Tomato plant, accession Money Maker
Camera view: tilt-top (135 deg); turntable rotation: 120 degrees
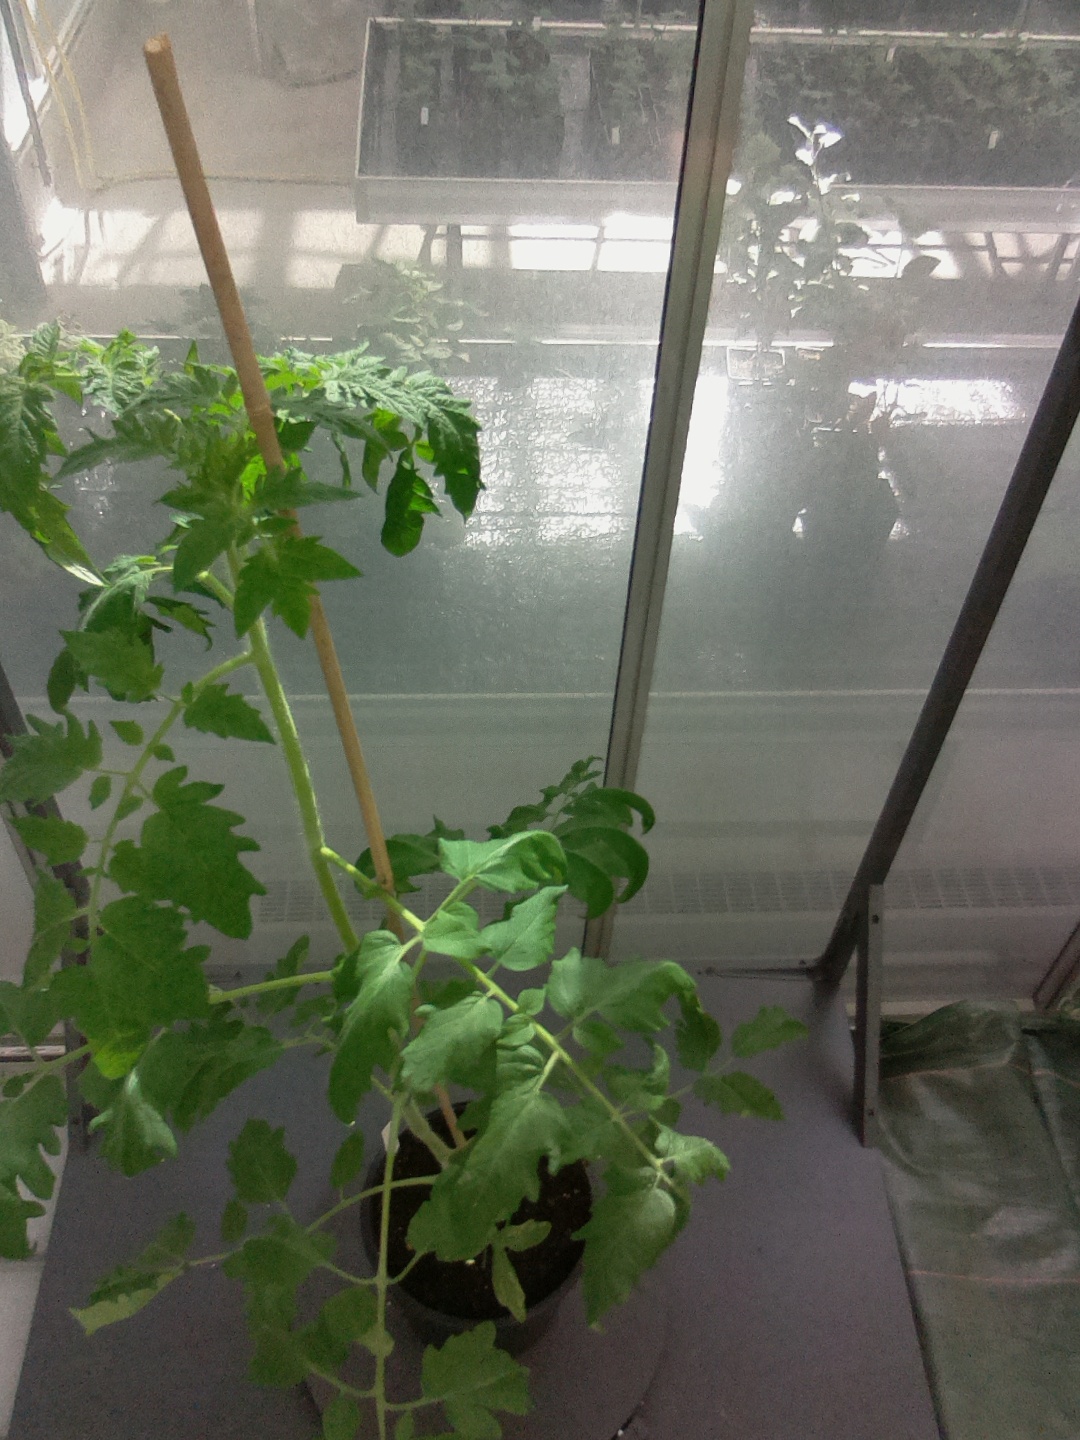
BBCH growth stage 23: 30%-40% Side shoots formed